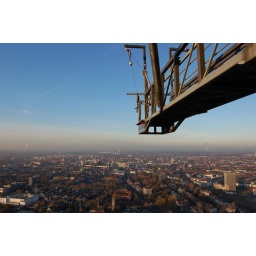
this is the fantastic view from the television tower in dortmund.